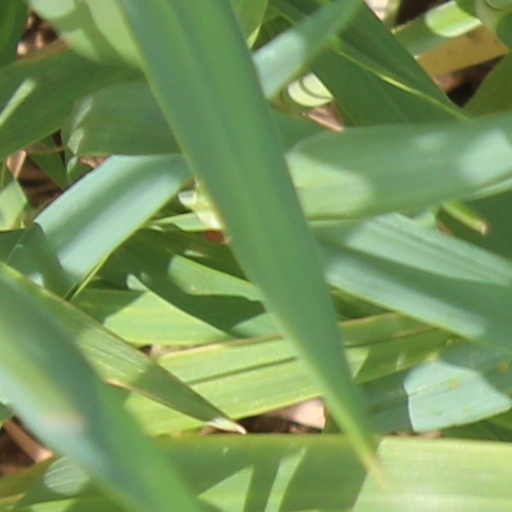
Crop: wheat